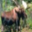
Label: deer